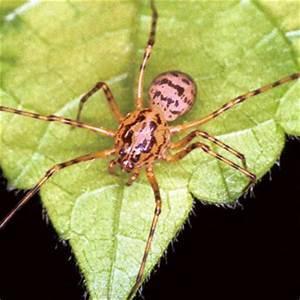
spider